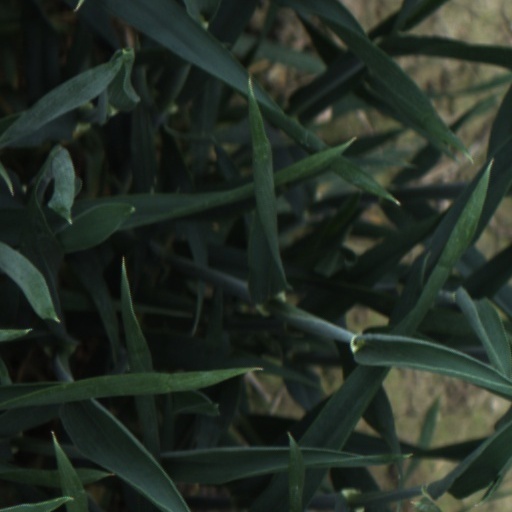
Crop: wheat